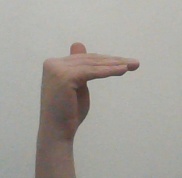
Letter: khaa